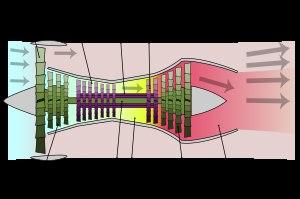
La propulsion, sur un aéronef, est obtenue en créant une force, appelée poussée, qui résulte de l'accélération d'une masse d'air en sens opposé du déplacement de celui-ci. Cette masse d'air a dû être captée et canalisée dans une veine d'air au plus près de la structure de l'aéronef. Pour obtenir ce résultat la solution initiale a été le développement d'une structure constituée de profils ou pales mis en rotation afin d'être soumises à un vent relatif radial permettant de développer des forces aérodynamiques axiales permettant de transmettre à une masse d'air une certaine vitesse.